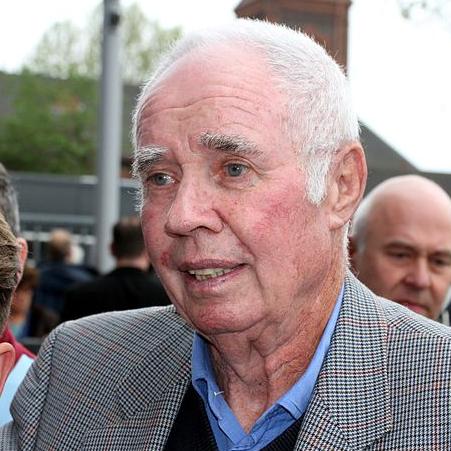
Age: 71